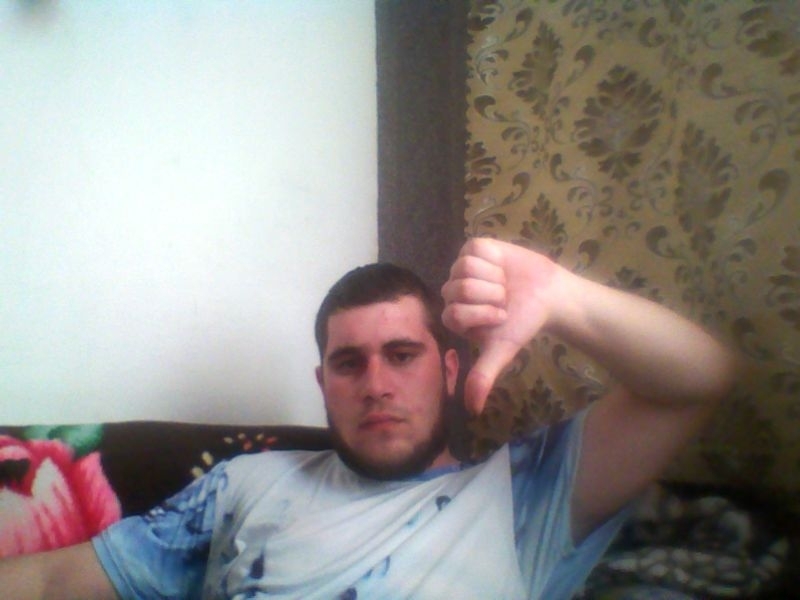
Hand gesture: dislike